Veyrier

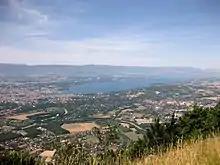
View from Le Salève down to Veyrier and surrounds communities around Lake Geneva

Veyrier has an area, , of . Of this area, or 33.4% is used for agricultural purposes, while or 13.8% is forested. Of the rest of the land, or 50.6% is settled (buildings or roads), or 2.6% is either rivers or lakes.